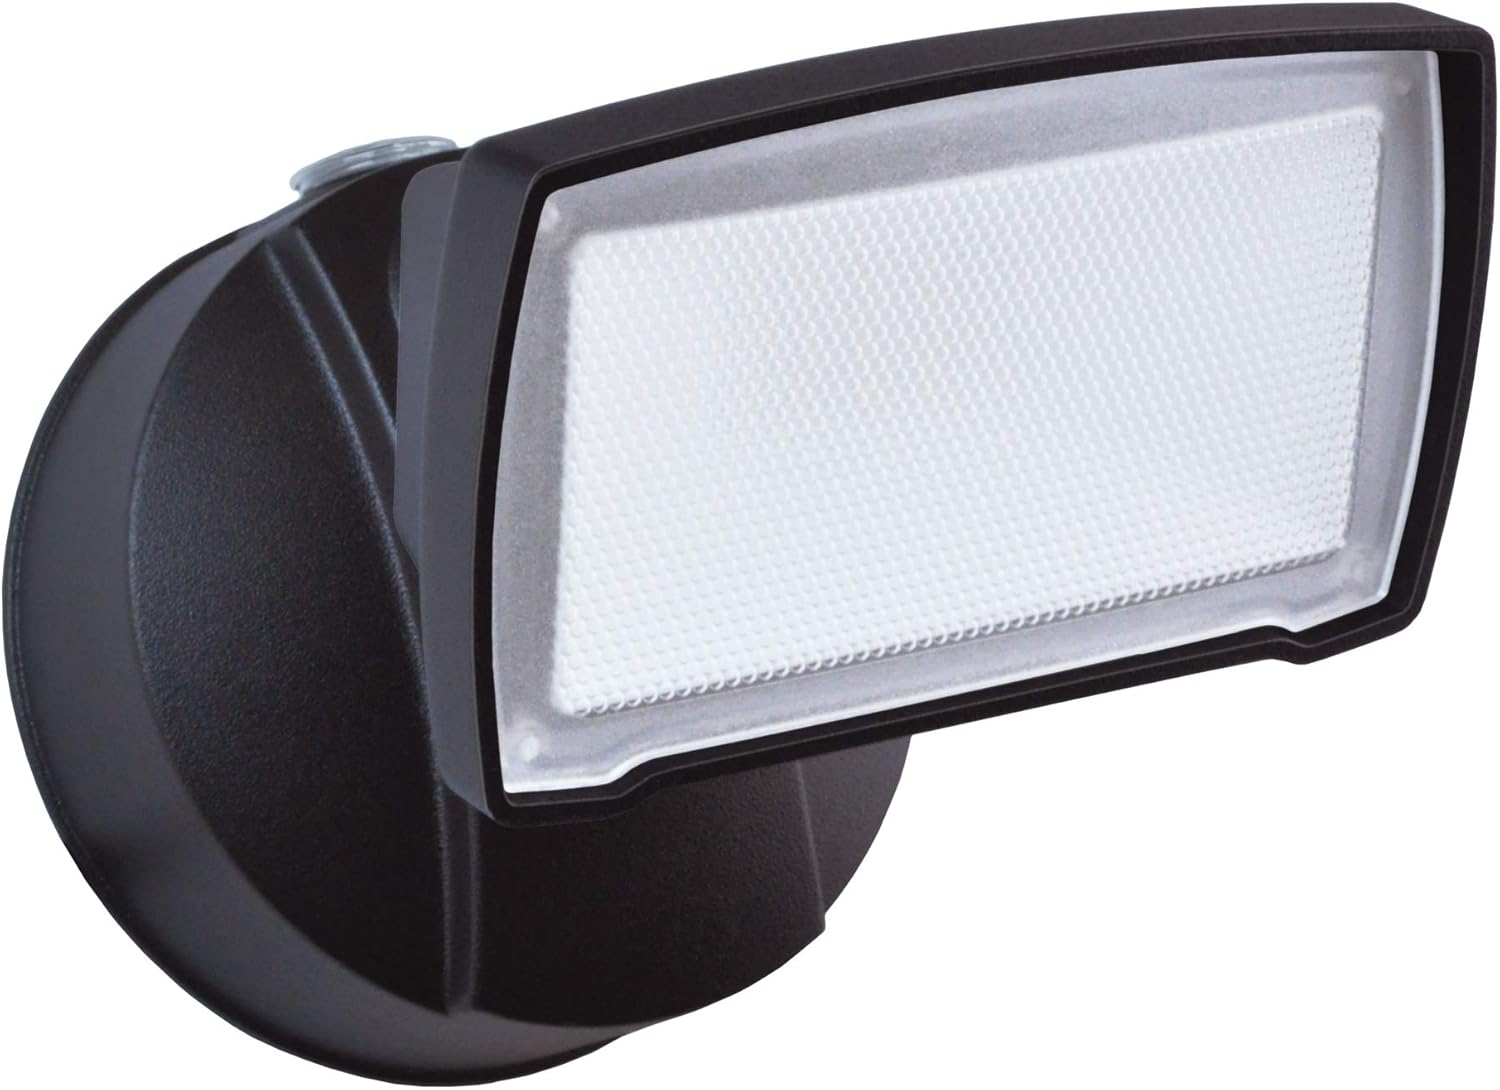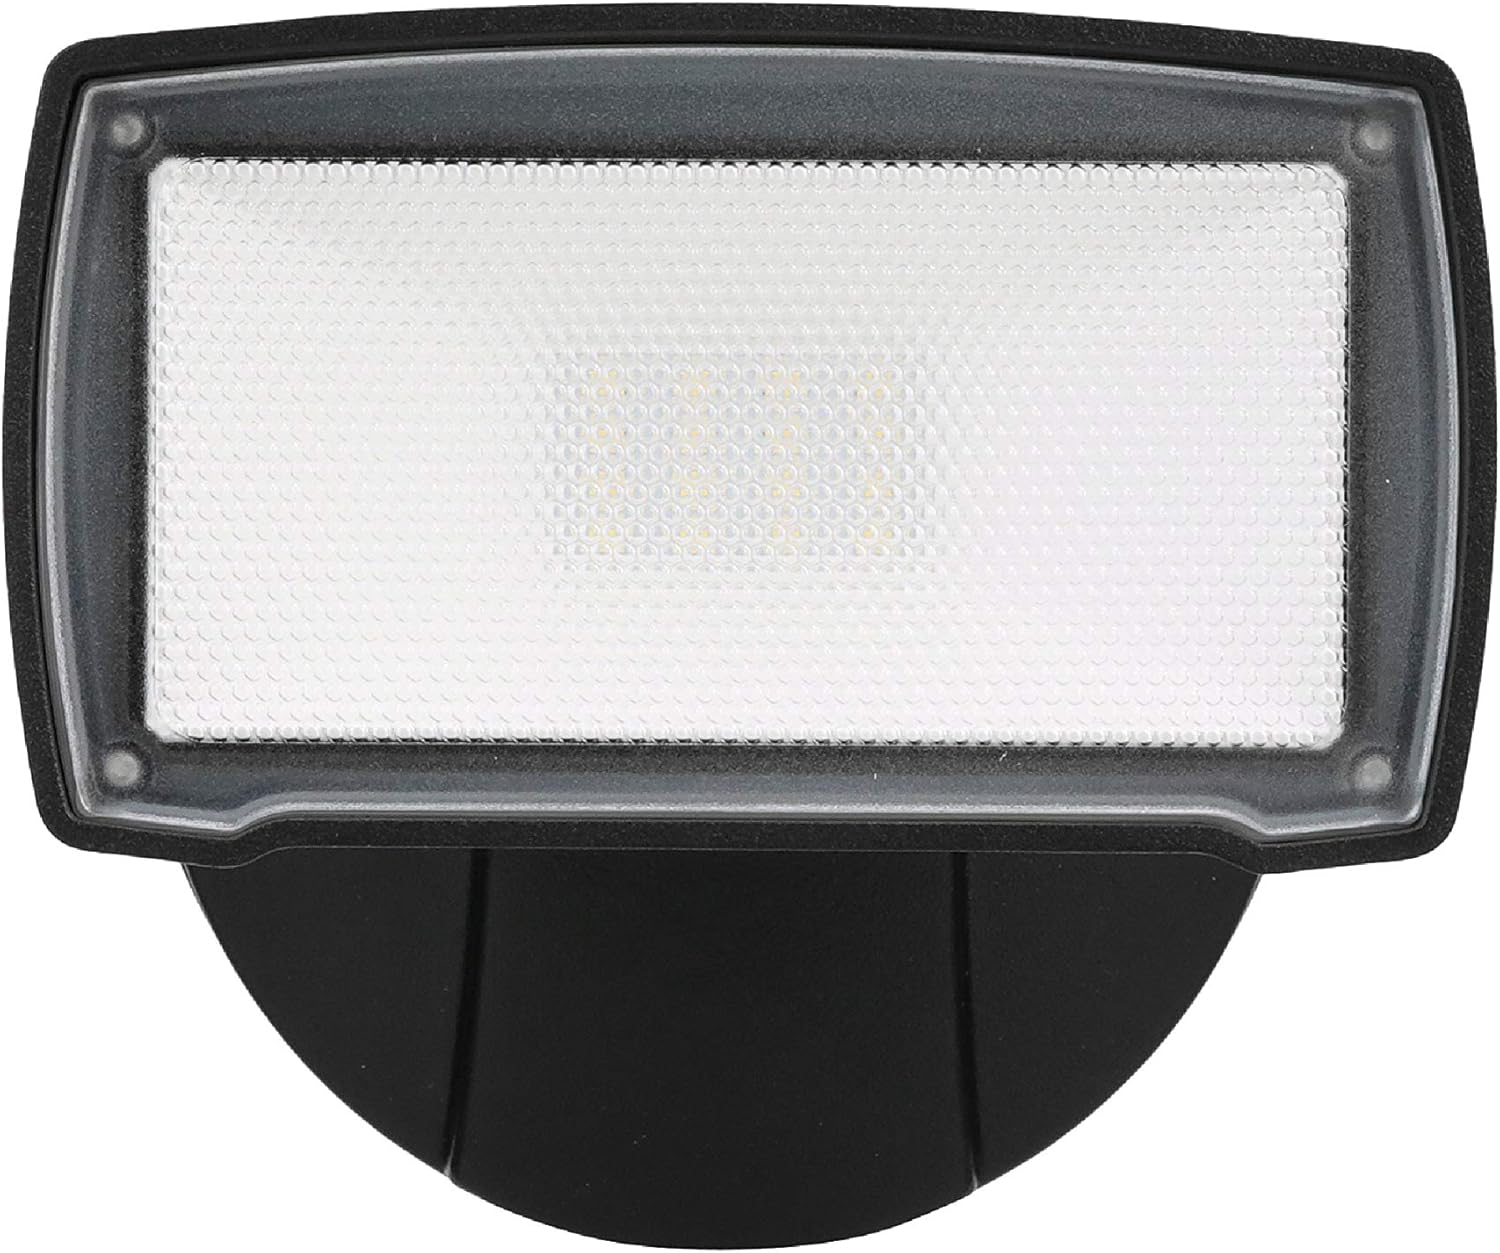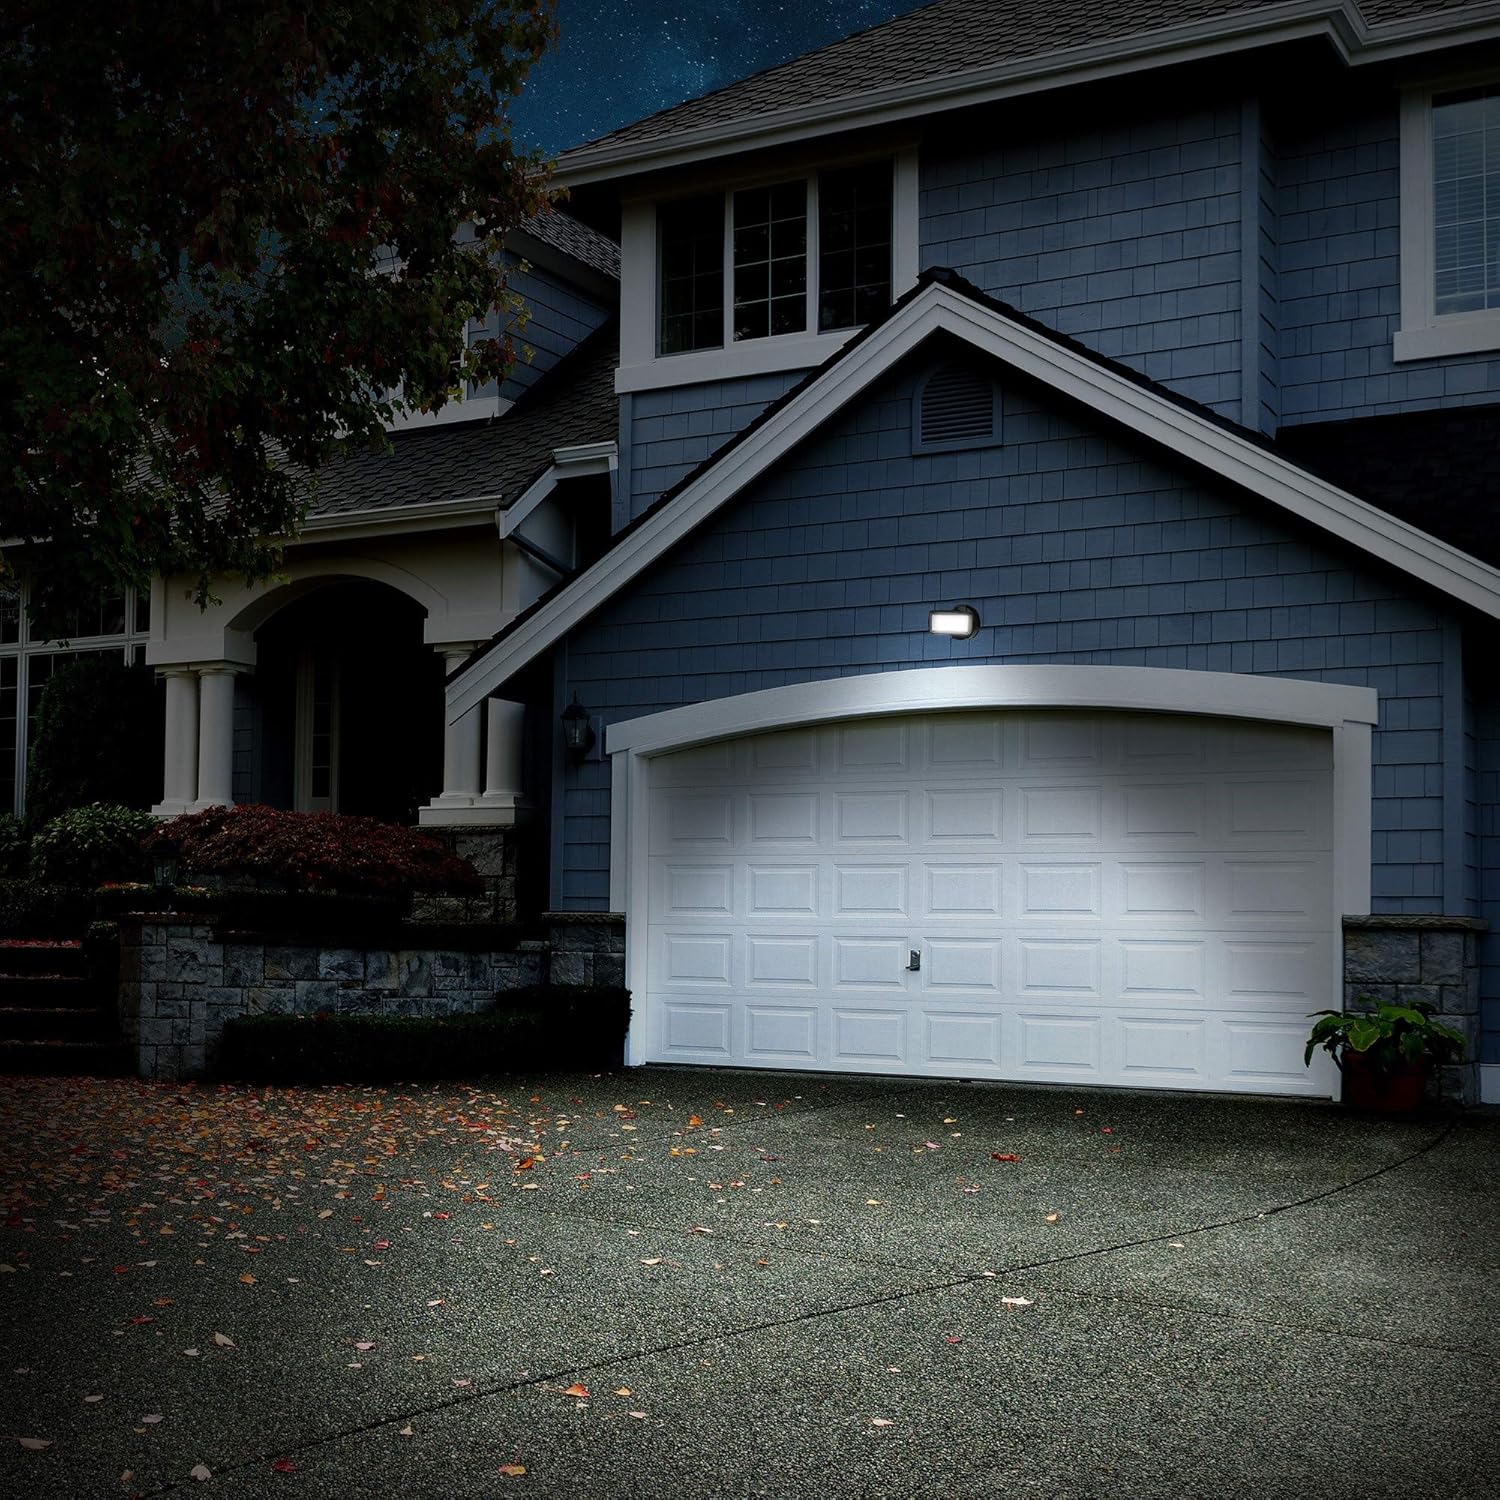
Good Earth Lighting LED Outdoor Security Flood Light, 1600 Lumens, 5000K, Dusk to Dawn Sensor, Manual Override, 50,000 Hours, Direct Wire, Weatherproof, ETL & Energy Star Certified, Bronze Finish
Category: Tools & Home Improvement
The Good Earth Lighting one head LED outdoor flood light provides light for home security lighting, backyard lighting, porch lighting, deck lighting and is suitable for cold weather conditions starting at a minimum temperature reading of -20°F. Made of heavy-duty rustproof weather resistant die cast aluminum housing and measures 5" Length x 4. 25" Width x 5. 5" Height. The security lighting fixture is Intertek's ETL Listed Safety and Energy Star certified (EPA) to maximum energy efficiency and strict quality standards. Product Packaging Includes: (1) LED Flood Light with a Dusk to Dawn sensor A universal mounting plate and mounting hardware 1 foam gasket for surface mount electrical box mounting (1) Sensor Cap: to cover Dusk to Dawn sensor to control flood light manually from wall switch (1) Directional Sensor Cap: to remove unwanted reflective light Install this security light with direct wire installation on a recessed electrical box or surface mount electrical box.
Features: MAXIMUM ILLUMINATION & SAVINGS: Upgrade your home security lighting by replacing your 100W halogen PAR38 halogen bulbs with our cost effective 16W LED security lights; lights produce 1600 lumens of 5000K bright daylight, with an estimated lamp life of 50,000 hours; backed by a 6 year warranty | AUTOMATIC LIGHTING AT NIGHT: During night time hours this LED flood light will automatically turn the lights on at dusk and turn off at dawn though its built in dusk to dawn sensor; security light does not require any switches or buttons to turn off | MANUAL OVERIDE: To manually override the automatic dusk to dawn function, use the sensor cap (included) to place over the automatic dusk to dawn photocell sensor to completely disable the dusk to dawn functionality allowing for manual control from a wall switch when you turn on and off the flood light | ADJUSTABLE HEADS: This outdoor flood light has adjustable swivel ball in socket joints that rotate 40 degrees in any direction; a polycarbonate lens with a shatter resistant diamond pattern diffuser providing light coverage up to 34.4 feet (10.5 meters); beam range of 32.8 feet (10 meters) | EASY AND FLEXIBLE INSTALLATION: Once mounted to its minimum mounting height of 15 feet (4.57 meters) this outdoor light is designed to meet requirements for wall, eave or surface box mounting; hardware kit includes a universal mounting platform and push in connectors for easy wiring; 6 year limited warranty